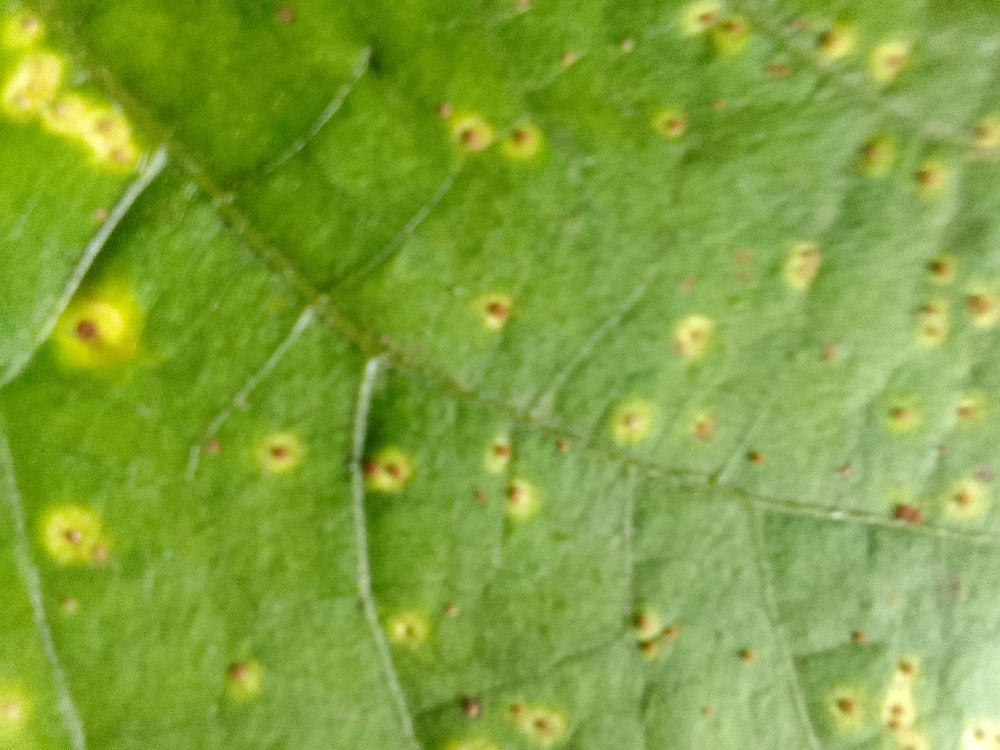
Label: rust